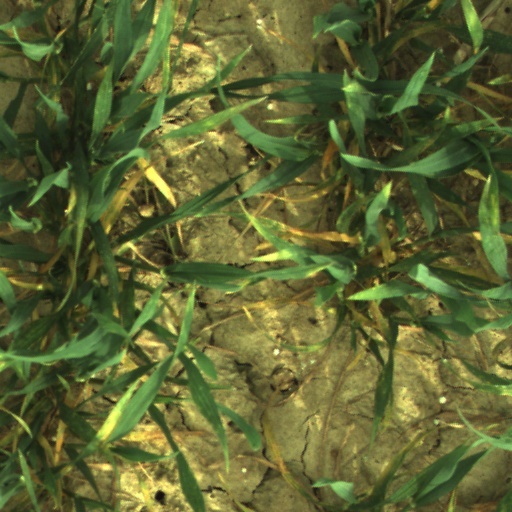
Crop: wheat